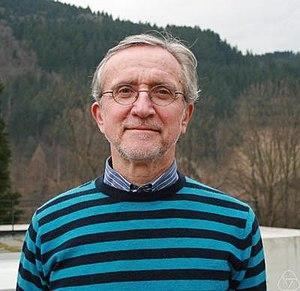
Anders Björner est un mathématicien suédois. Il est professeur de mathématiques à l'Institut royal de technologie à Stockholm. Björner est connu pour ses recherches dans le domaine de la combinatoire, ainsi que de l'algèbre, de la géométrie, de la topologie, et de l'informatique.